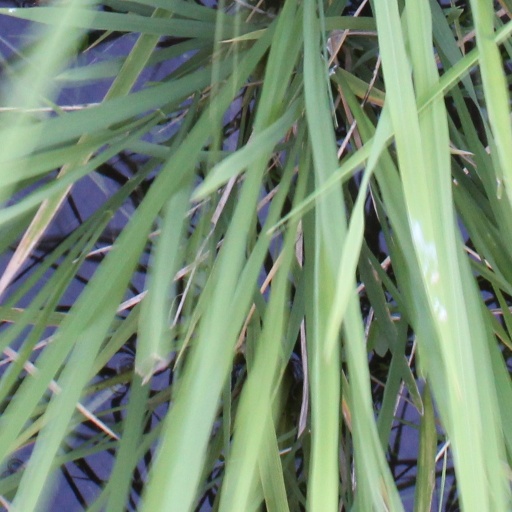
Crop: rice